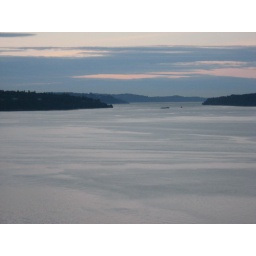
Dusk - water & sky in blues